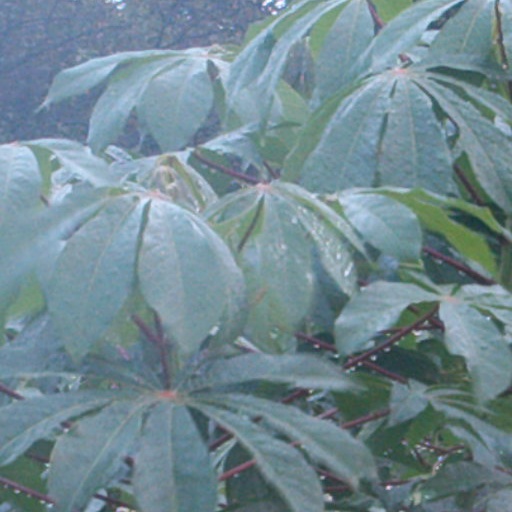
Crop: cassava